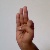
The image shows a hand gesture representing the letter 'F' in Indian Sign Language.